John F. Kennedy Preparatory High School

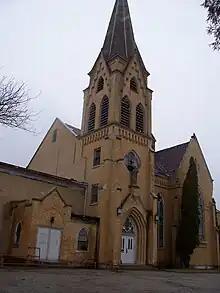
St. Ambrose Church

The school is built on land originally acquired by Fr. Ambrose Oschwald in 1854. Oschwald, the founder of a secular institute, wanted to create a village whose members would observe the evangelical counsels of poverty, chastity and obedience according to their states of life. The entire congregation relocated to America that year as Oschwald believed "it was impossible to build up in the native Black Forest in Baden, Germany a Catholic village and/or parish which would be essentially geared to the pursuit of Christian perfection through the obersvation (sic) of the evangelical counsels by all its members, married, single and celibate (cloistered), it was decided to go to America and stamp this enterprise out of the virgin soil of a newly opened up territory..."